Battle of Buna–Gona

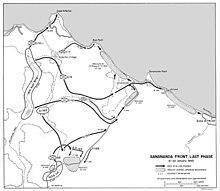
Sanananda Front 15–22 January.

On the night of 29 December, it was discovered that the Japanese were no longer contesting an approach to the Government Station across the spit seaward of Musita Island. Plans were made to exploit this with an attack early on 31 December, approaching from the spit and from the bridge on Musita Island. Irresponsible firing alerted the Japanese of the approach along the spit and the inexperienced company of the II/127th Battalion broke under fire after the company commander was wounded. Disaster was averted by the intervention of the regimental commander, Colonel Grose, who rallied the troops. The second of the companies committed along this axis was "more resolute" and a beachhead was secured. On 1 January 1943, Urban Force attacked the Government Station and by 2 January, some Japanese troops were breaking to the sea. By mid-afternoon, the advances from the coast and the bridge had met. Final positions were captured later that afternoon and a link was made with the Australians on the right flank.